S.D. Merritt House

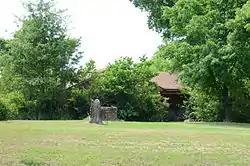

The S.D. Merritt House is a historic house at 45 Arkansas Highway 25 North in Greenbrier, Arkansas. It is a single story masonry structure, its exterior clad in a distinctive combination of fieldstone laid in herringbone patterns, and cream-colored brick trim. It was designed by Silas Owens, Sr., a prominent regional African-American mason, and built c. 1950 by Owens and his son, Silas Jr. It is a basically L-shaped structure, with a covered carport at the left end, and a forward-projecting section on the right.